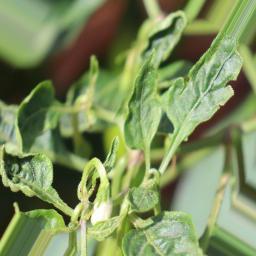
Label: mites_and_trips